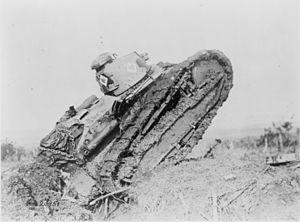
Créée en 1898, l'entreprise Renault est un constructeur automobile français dont l'histoire est indissociable de celle de la France du XXᵉ siècle, de la Seconde industrialisation et de la fabrication en grandes séries. L'entreprise participe aux deux conflits mondiaux, subit la crise des années 1930, connait une nationalisation en 1945 pour avoir collaboré avec l'occupant allemand, puis une privatisation dans les années 1990. Elle est également le théâtre de mouvements sociaux marquants : grèves du chronométrage en 1912-1913, occupations d'usines durant le Front populaire en 1936, mouvements sociaux de 1968, etc. Elle est également marquée par des avancées sociales majeures.
Le char Renault FT a été le véhicule de combat blindé et chenillé le plus efficace de la Première Guerre mondiale. Environ 3 700 chars FT sortirent d'usine en dix-huit mois, la plupart fabriqués chez Renault, mais aussi chez Berliet, Somua et Delaunay-Belleville. Le Renault FT allait définir le type même du char de combat moderne : armement en tourelle pivotante tous azimuts, groupe moteur situé à l'arrière et chenilles débordantes à l'avant. Le char Renault FT a été fabriqué sous licence aux États-Unis à partir de 1918, puis utilisé par l'armée américaine pendant les années 1920-30 sous le nom de « 6 Ton Tank ». Enfin, il fut coopté et utilisé à la même époque par l'URSS sous le nom de « Russki Reno ». Le Renault FT est resté en service réduit dans l'armée française jusqu'au début de la Seconde Guerre mondiale. Il fut utilisé en petit nombre par la Wehrmacht, après 1940, à des tâches de maintien de l'ordre et d'entraînement.
La forteresse de Brest-Litovsk est une ancienne fortification russe du XIXᵉ siècle située à Brest en Biélorussie sur la frontière avec la Pologne. C'est l'un des plus importants monuments de guerre de la Seconde Guerre mondiale, célèbre pour, premièrement, la résistance polonaise face à l'invasion allemande de septembre 1939, puis, la résistance soviétique face à l'invasion allemande lancée le 22 juin 1941 lors de l'opération Barbarossa. En 1965, le titre de forteresse héros lui fut décerné pour rappeler la défense héroïque de cette fortification frontalière au cours des premières semaines de la guerre germano-soviétique. Elle faisait alors partie de la RSS de Biélorussie.
L’histoire militaire de la France couvre deux millénaires d'histoire à travers la France, l'Europe et les anciennes colonies françaises.
L’arme blindée et cavalerie est une composante de l'Armée de terre française. Elle a été créée le 1ᵉʳ décembre 1942 en Afrique française du Nord, sur l'ordre du 24 novembre 1942 donné par le général d'armée Henri Giraud. Elle regroupe ainsi des unités de chars et de cavalerie de l'armée française. L’armée blindée et cavalerie a repris les traditions et les missions de la cavalerie et de l’artillerie à cheval. Son ancêtre était l’artillerie spéciale créée en 1916.
Louis Renault, né le 12 février 1877 à Paris et mort le 24 octobre 1944 à la prison de Fresnes, est un inventeur, pilote de course et chef d'entreprise français. Il est le fondateur de l'empire industriel Renault, ce qui en fait un pionnier de l'industrie automobile française.
Jean Estienne, né le 7 novembre 1860 à Condé-en-Barrois dans la Meuse et mort le 2 avril 1936 à Paris, est un militaire, artilleur et ingénieur militaire français. Il a eu en France une influence importante dans le développement de l'artillerie moderne et de l'aviation militaire. Il reste surtout connu comme l'homme qui a créé une arme blindée en France — ce qui lui a valu le surnom de « Père des chars » — qu'il appelait « artillerie d'assaut » durant la Première Guerre mondiale.
L'artillerie spéciale est l'arme blindée de l'armée française pendant la Première Guerre mondiale. Elle est l'ancêtre de l'actuelle arme blindée et cavalerie. Créée en 1916 à l'initiative de Jean Baptiste Eugène Estienne, le « père des chars », elle sera par la suite rebaptisée « artillerie d'assaut ».